Paris

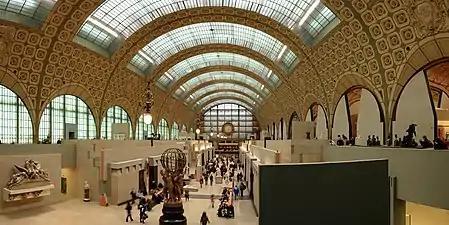
Musée d'Orsay

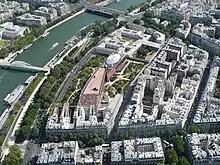
Musée du quai Branly

Aside from the 20th-century addition of the Bois de Boulogne, the Bois de Vincennes and the Paris heliport, Paris's administrative limits have remained unchanged since 1860. A greater administrative Seine department had been governing Paris and its suburbs since its creation in 1790, but the rising suburban population had made it difficult to maintain as a unique entity. To address this problem, the parent "District de la région parisienne" ('district of the Paris region') was reorganised into several new departments from 1968: Paris became a department in itself, and the administration of its suburbs was divided between the three new departments surrounding it. The district of the Paris region was renamed "Île-de-France" in 1977, but this abbreviated "Paris region" name is still commonly used today to describe the Île-de-France, and as a vague reference to the entire Paris agglomeration. Long-intended measures to unite Paris with its suburbs began in January 2016, when the Métropole du Grand Paris came into existence.